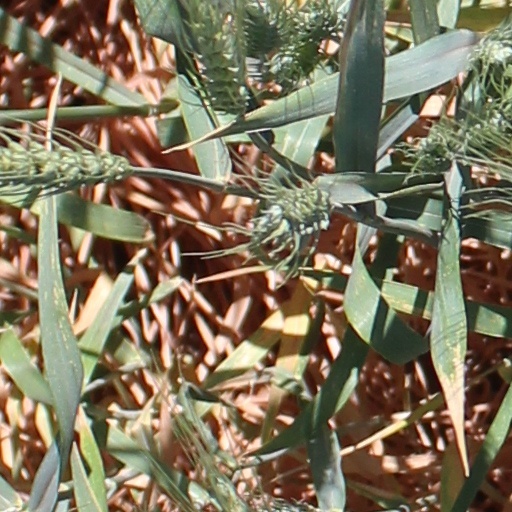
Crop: wheat